Katia Elliott

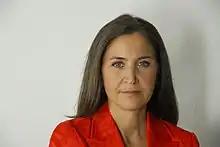
Katia Elliott

Katia Valentina Elliott (briefly known as Elliott Bendz; born 23 April 1970) is a Swedish journalist. Elliott became known as the presenter of the show "Go'kväll" on SVT in 2002. Since 2006 Katia Elliott works at SVT Nyheter, she works mostly as a science journalist but has also presented several of SVTs news shows. Elliott is an educated dentist after graduating from Karolinska Institutet. She studied journalism at Stockholm University.